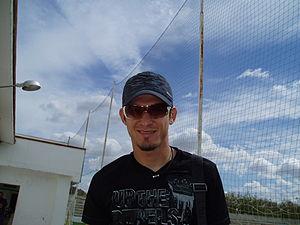
Luis Eduardo Schmidt dit Edu est un joueur de football né le 10 janvier 1979 à Jaú, municipalité de l'État de São Paulo.